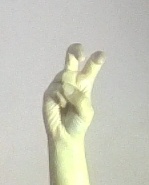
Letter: toot